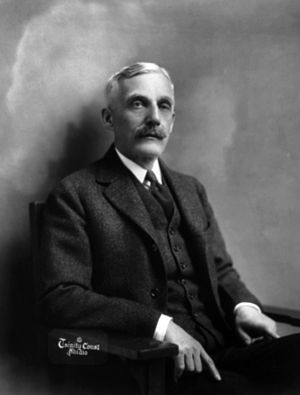
Amerikanske finansministre / Liste over USA's finansministre
Andrew William Mellon
USA's finansminister er et amerikansk føderalt embede i USA's regering, som blev oprettet 17. september 1789 med Alexander Hamilton som første minister. Finansministeren er øverste leder af det amerikanske finansministerium, og arbejder med finans- og pengepolitik, samt indtil 2003 enkelte sager indenfor national sikkerhed og forsvar. Størstedelen af ministeriets tjenester indenfor lovhåndhævelse, såsom ATF, toldtjenesten og United States Secret Service blev omstruktureret til andre ministerier i 2003 i forbindelse med oprettelsen af Home land Security.